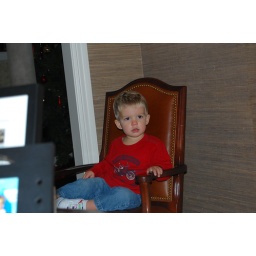
Bennett in the office chair